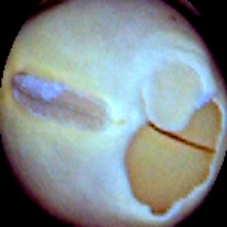
Label: Skin-damaged